Inderapura Kingdom

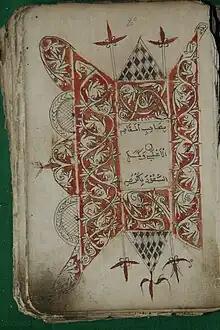
Old decorated Inderapura manuscript in Jawi script

When the Sultanate of Aceh expanded into the Pariaman region, Indrapura halted its expansion and formed a friendship with Aceh. Through a marriage between Raja Dewi, the daughter of Sultan Munawar Syah (Raja Mamulia) of Indrapura, with Sultan Firman Syah, brother of the then King of Aceh, Sultan Ali Ri'ayat Syah (1569–1575). Through this marital relationship and its economic power, Indrapura gained great influence in Kotaraja (Banda Aceh) and its court. Indeed, given Aceh's thriving commercial interests on the Minangkabau coast, it was in Aceh's best interests to cultivate an alliance with Inderapura to keep the vital sources of supply from the south open to the Minangkabau pepper ports.